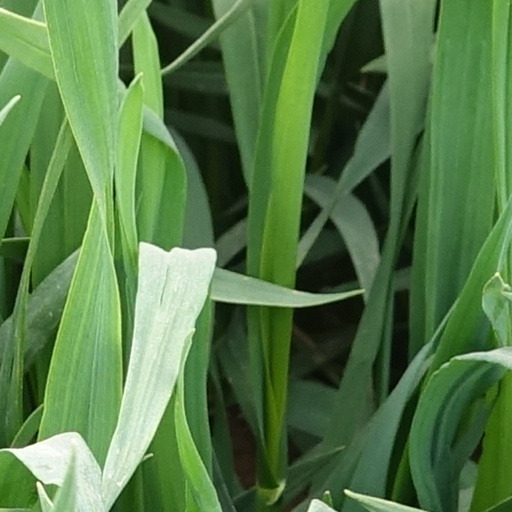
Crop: wheat